Selma Mansion

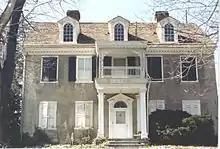

Selma Mansion is one of the oldest structures in Norristown, Pennsylvania. Located on the western edge of the town, Selma was built by General Andrew Porter in 1794 around an existing structure purchased from Alexander McCammon in 1786. Porter was a soldier during the American Revolutionary War and helped found the Continental Marines, forerunner of the U.S. Marine Corps. He was later appointed Surveyor General, helped lay out the borders of the commonwealth and attained the rank of general.